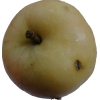
Label: apple